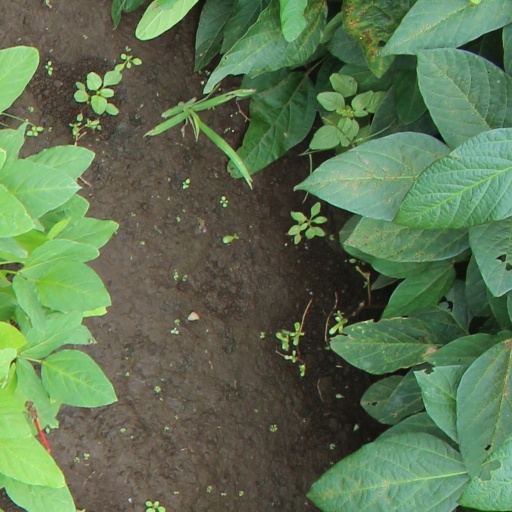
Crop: soybean